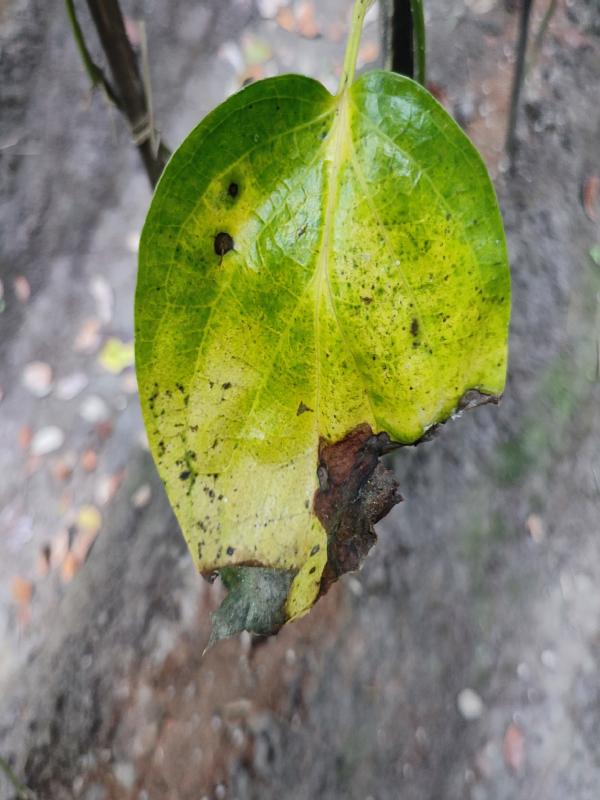
Label: Bacterial_Leaf_Disease